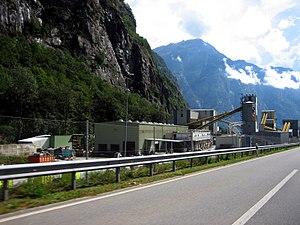
Le tunnel de base du Saint-Gothard est un tunnel ferroviaire bi-tube passant sous le massif du Saint-Gothard, en Suisse. Mesurant 57,1 km de long, il est en 2020 le plus long tunnel du monde. Il relie Erstfeld dans le canton d'Uri à Bodio dans le canton du Tessin. Il s'agit également du tunnel le plus enfoui au monde puisque sa couverture de roche atteint 2 450 mètres de hauteur. Sa construction a débuté en 1996, son percement s'est achevé en 2011 et sa mise en service commerciale a eu lieu le 11 décembre 2016. Il est essentiellement destiné au trafic ferroviaire à grande vitesse. Pour les voyageurs, le temps de trajet en train entre Zurich et Milan est ramené à 2 h 40 min. C'est un tunnel de base, c'est-à-dire de faible altitude, évitant ainsi aux trains une phase d'ascension pour y accéder.